Eichenberg station

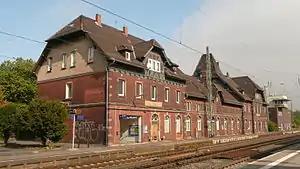

Eichenberg station is the only station in the municipality of Neu-Eichenberg in the German state of Hesse. It is located in the hamlet of Eichenberg-Bahnhof, which lies east of and on the other side of federal highway B 27 to the historic village of Eichenberg.